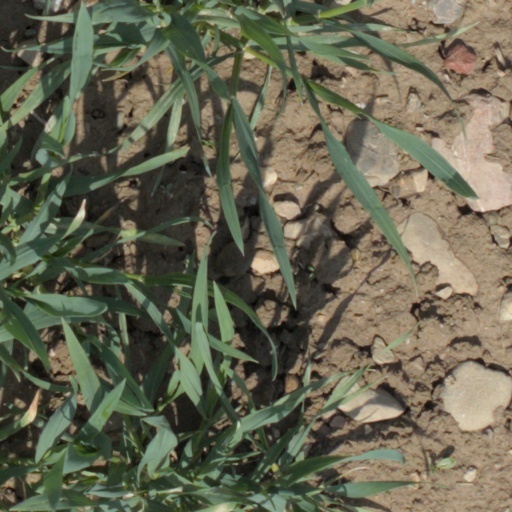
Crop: wheat